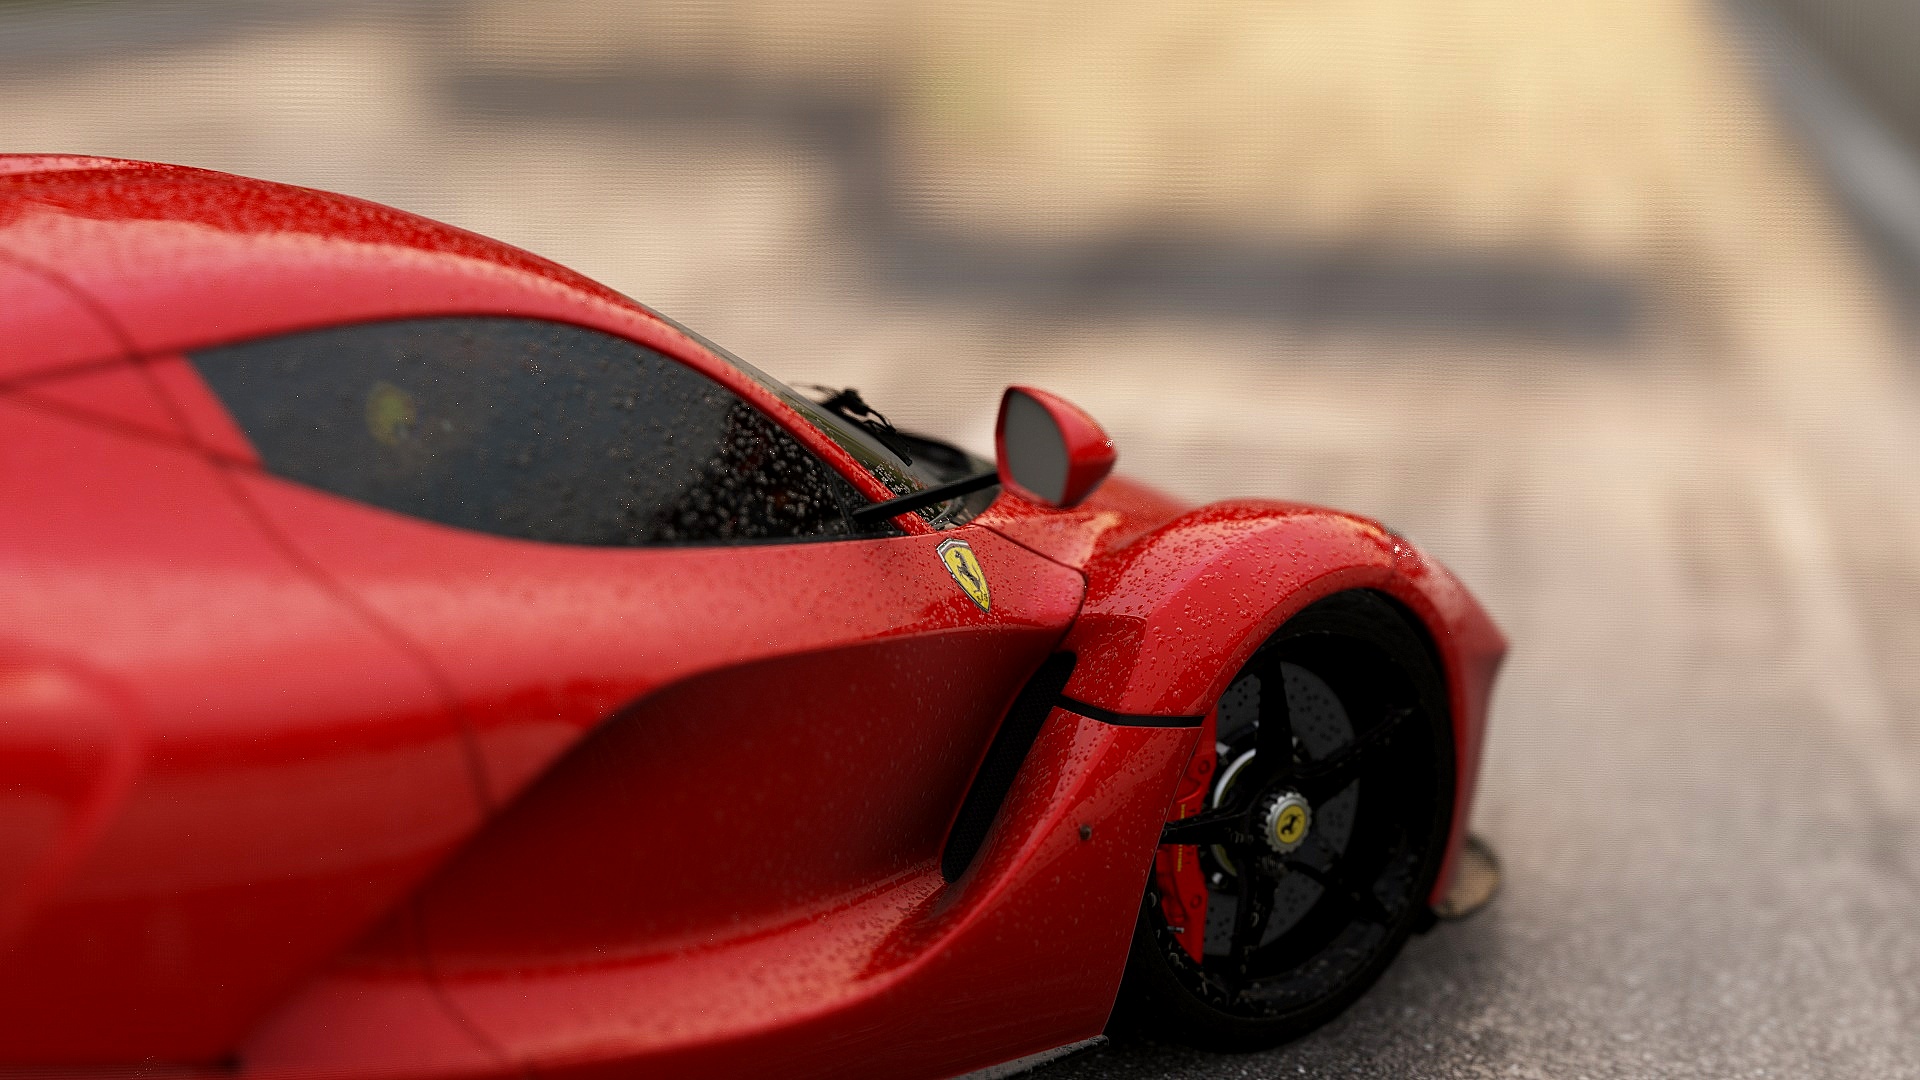
car, red, vehicle, sports car, race car, supercar, land vehicle, automobile make, automotive design, luxury vehicle, performance car, enzo ferrari